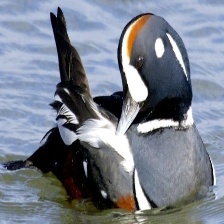
Species: HARLEQUIN DUCK
Scientific name: HISTRIONICUS HISTRIONICUS
ImageNet parent category: drake